T-Trak

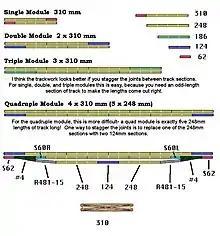
Track Section Lengths for Modules of Various Lengths

The use of Kato track created an early "informal" standard for the length of track on a module to be 310mm (which is 12.2"). A module of this size is typically referred to as a "single". A module with 620mm of track is referred to as a "double". Those with 930mm of track (3 x 310mm) are known as "triples" and, there are "quads" (4 x 310mm) and even longer T-TRAK modules for special situations. It is advisable that all track on straight modules be built as a multiple of 310mm units of track for reasons of compatibility. The reason this is advised is because most T-TRAK layouts consist of a double row of modules on a table and a non-standard length module on one side will not permit the loop to be closed. In order for a non-standard length module to be used, another module of equal length must be built and used on the other side of the table, or the layout must be constructed as a single row of modules with return loops on each end. While a non-standard length T-TRAK module can be constructed, the builder should recognize that doing so may limit the usability of that module in a multi-person, multi-club layout.